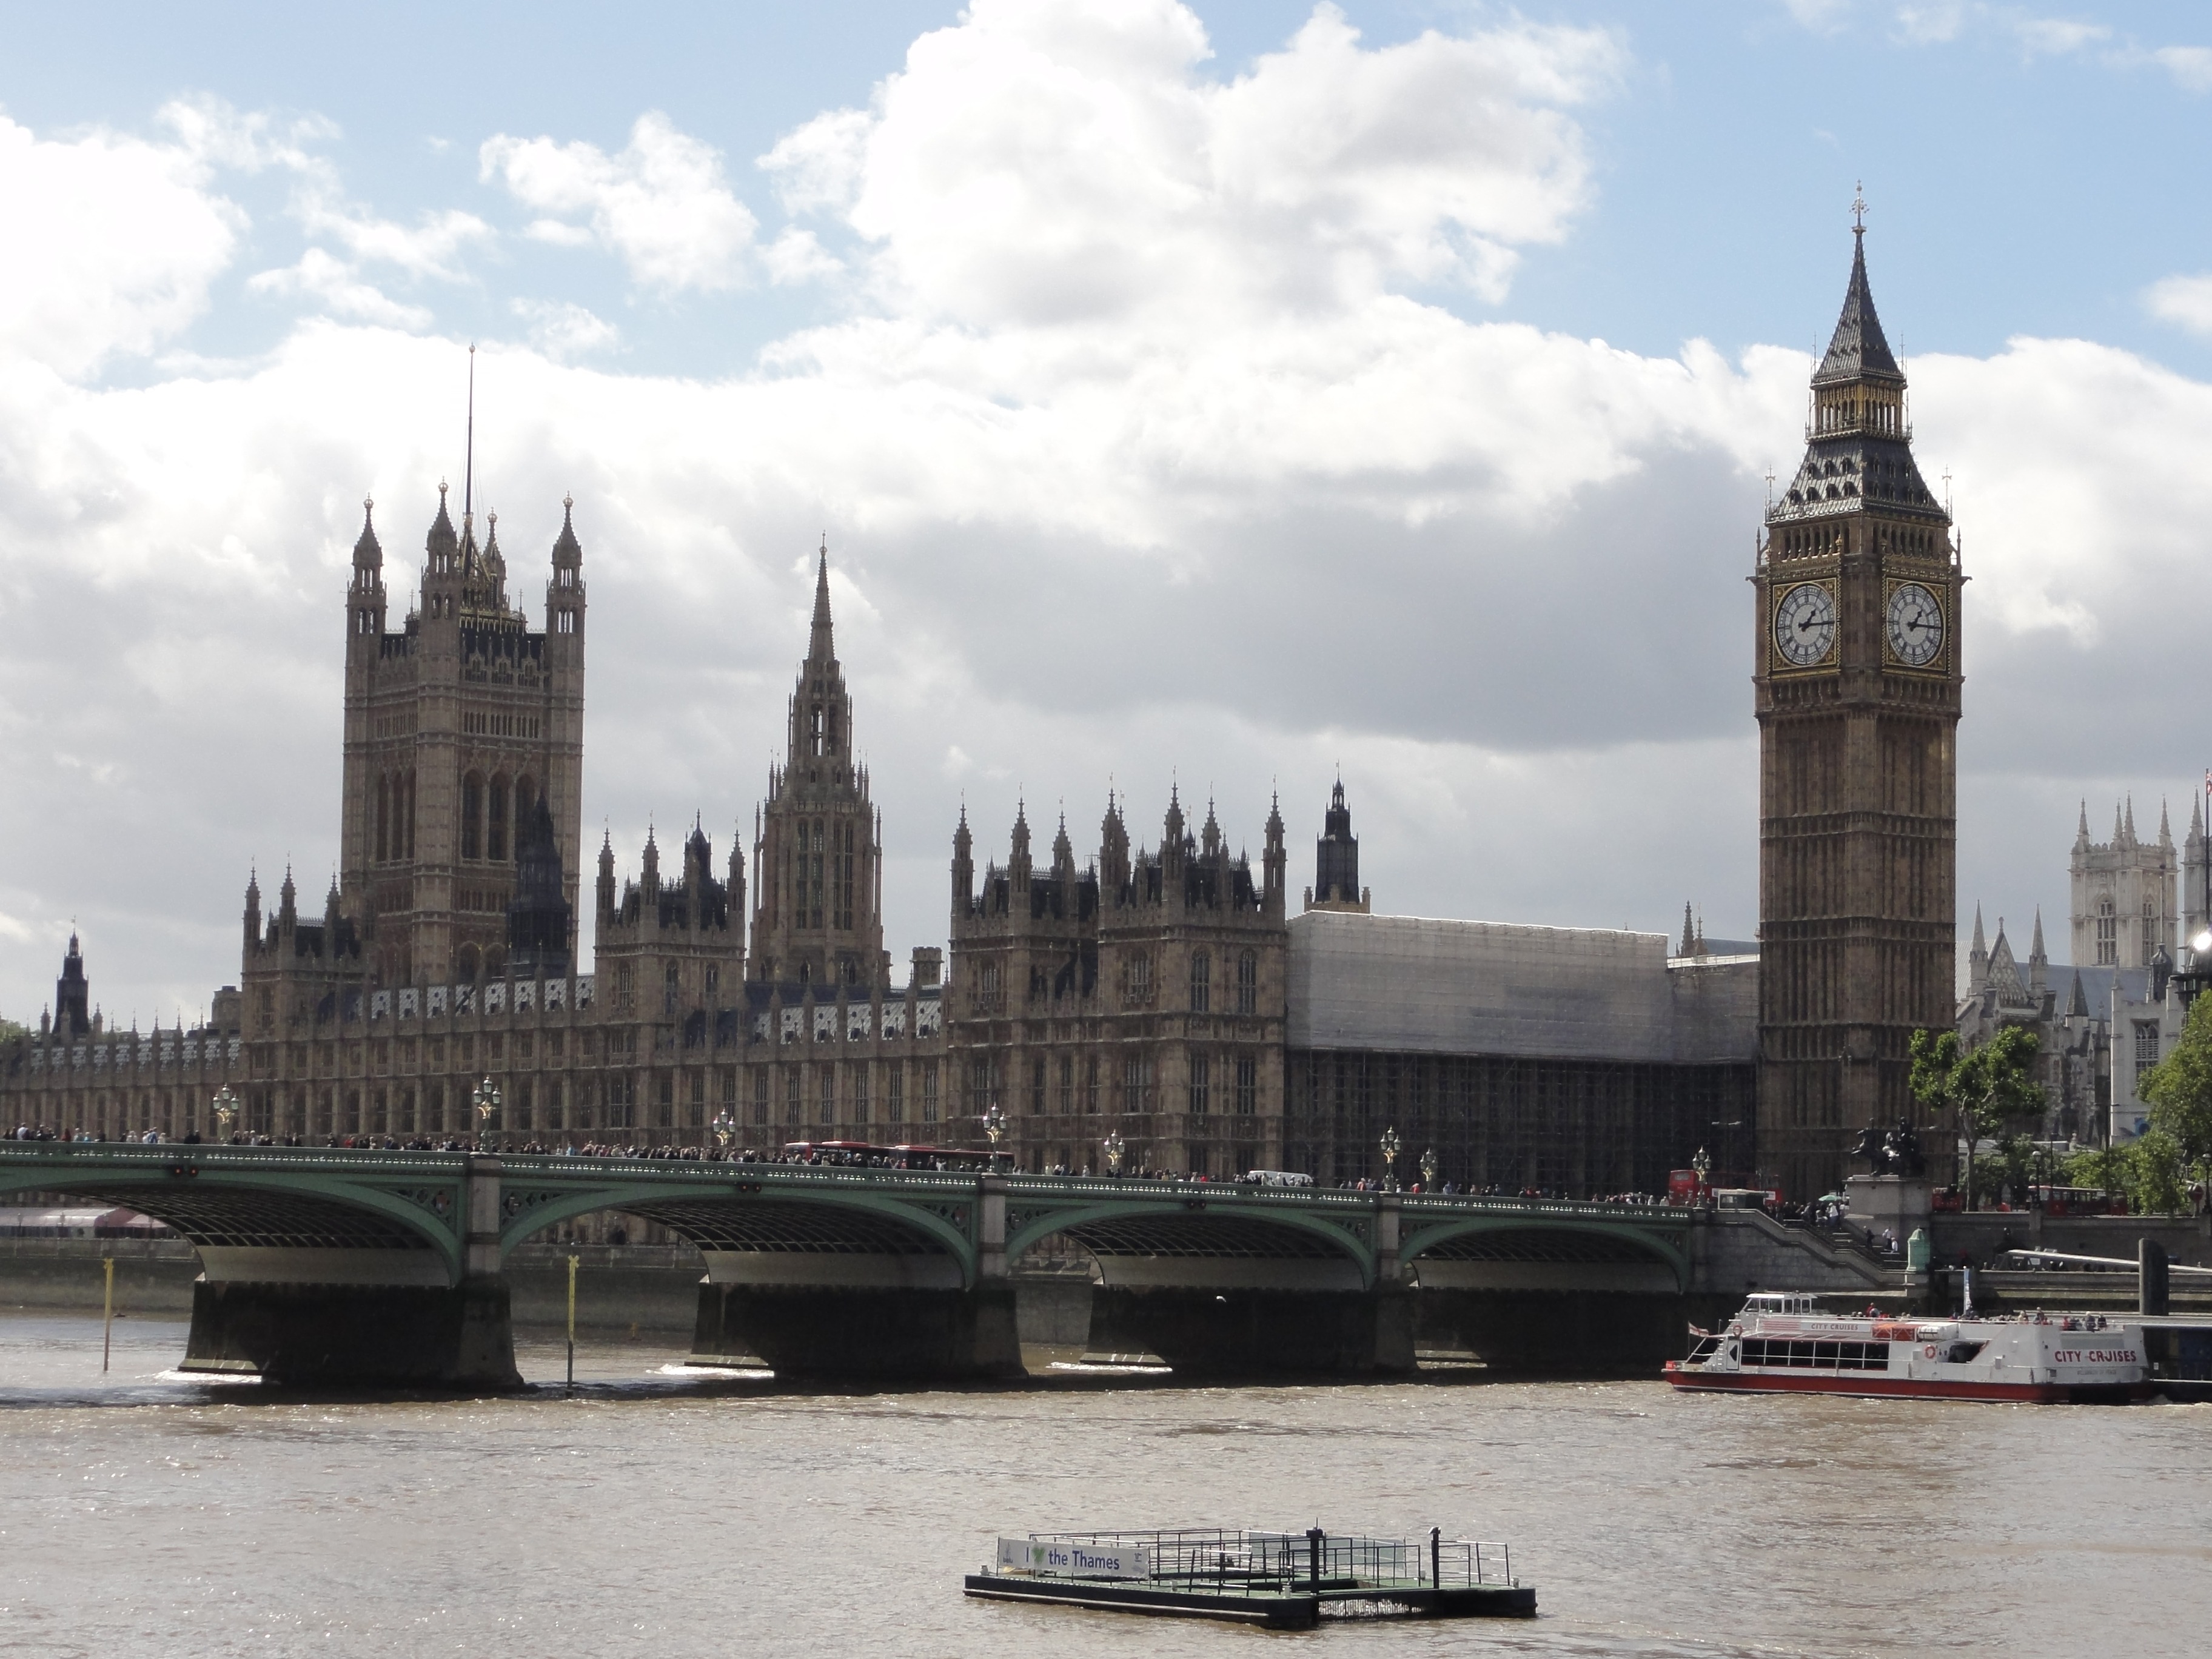
bridge, skyline, city, river, cityscape, vehicle, tower, landmark, waterway, big ben, uk, england, london, tours, houses of parliament, palace of westminster